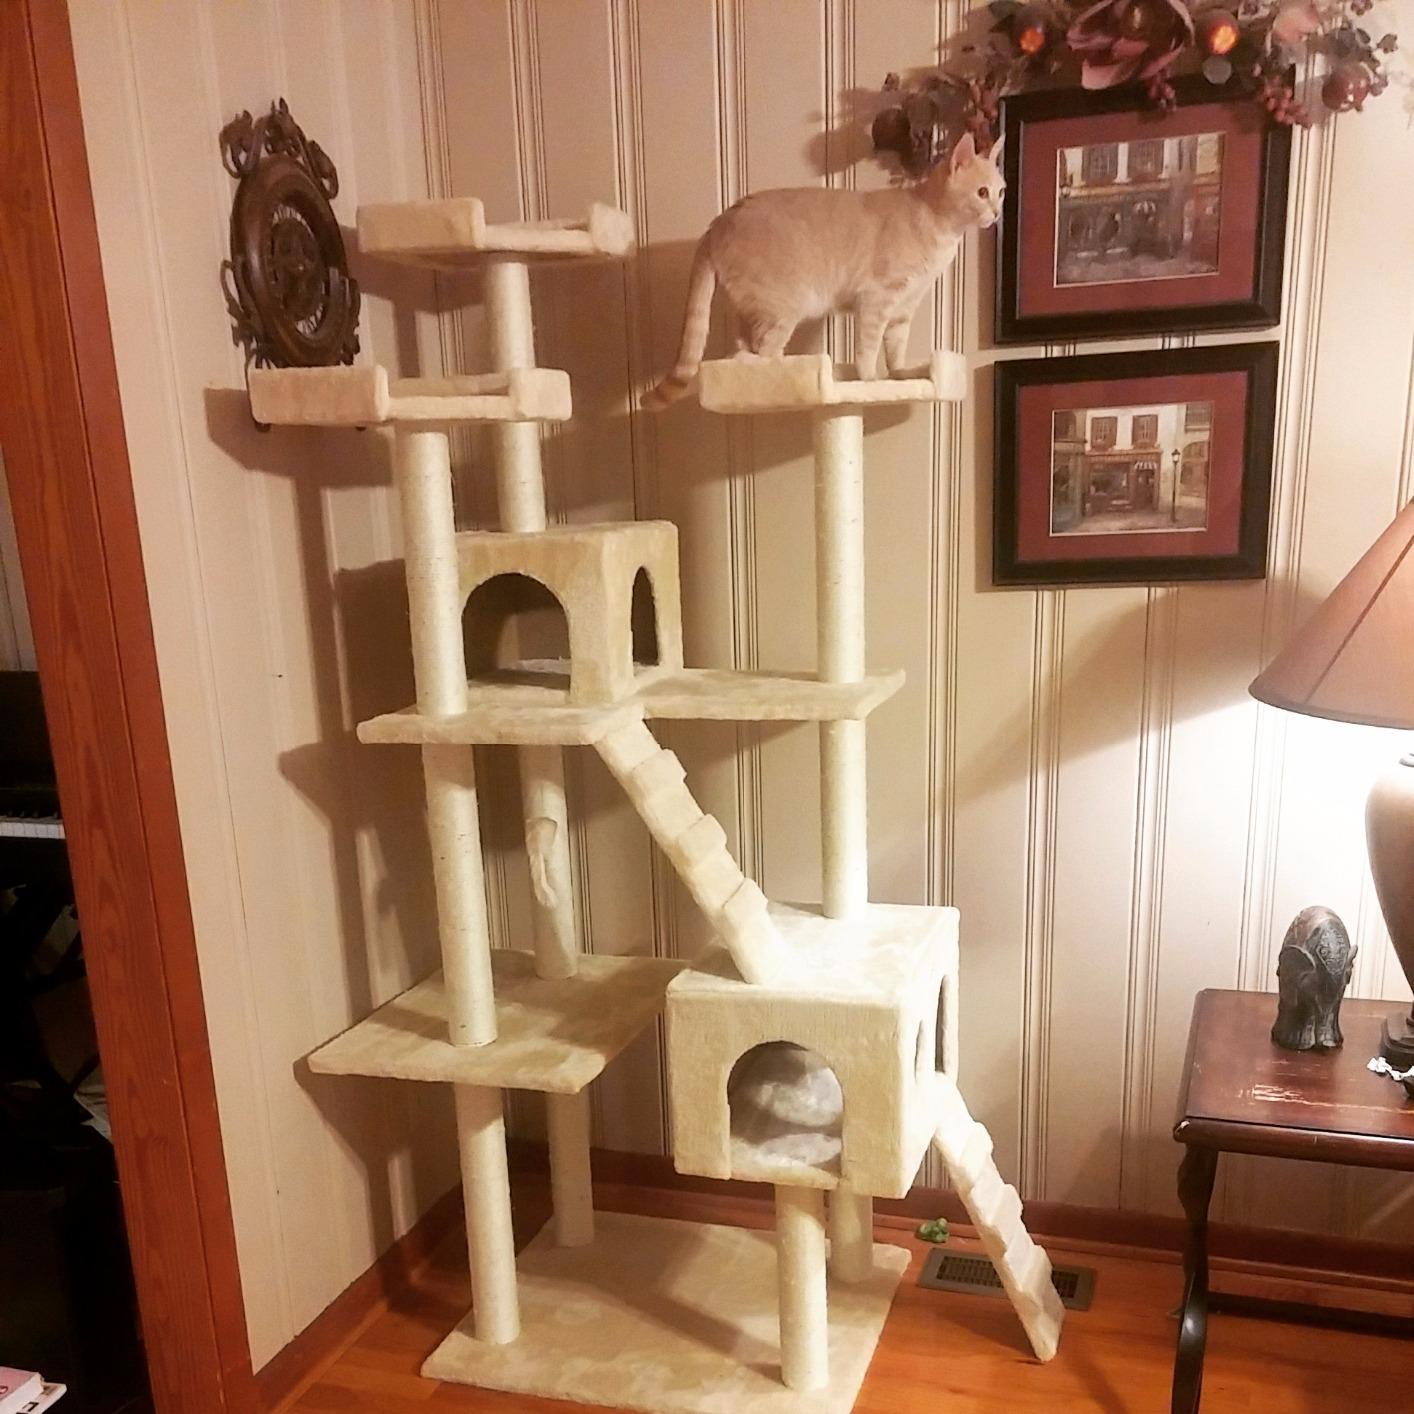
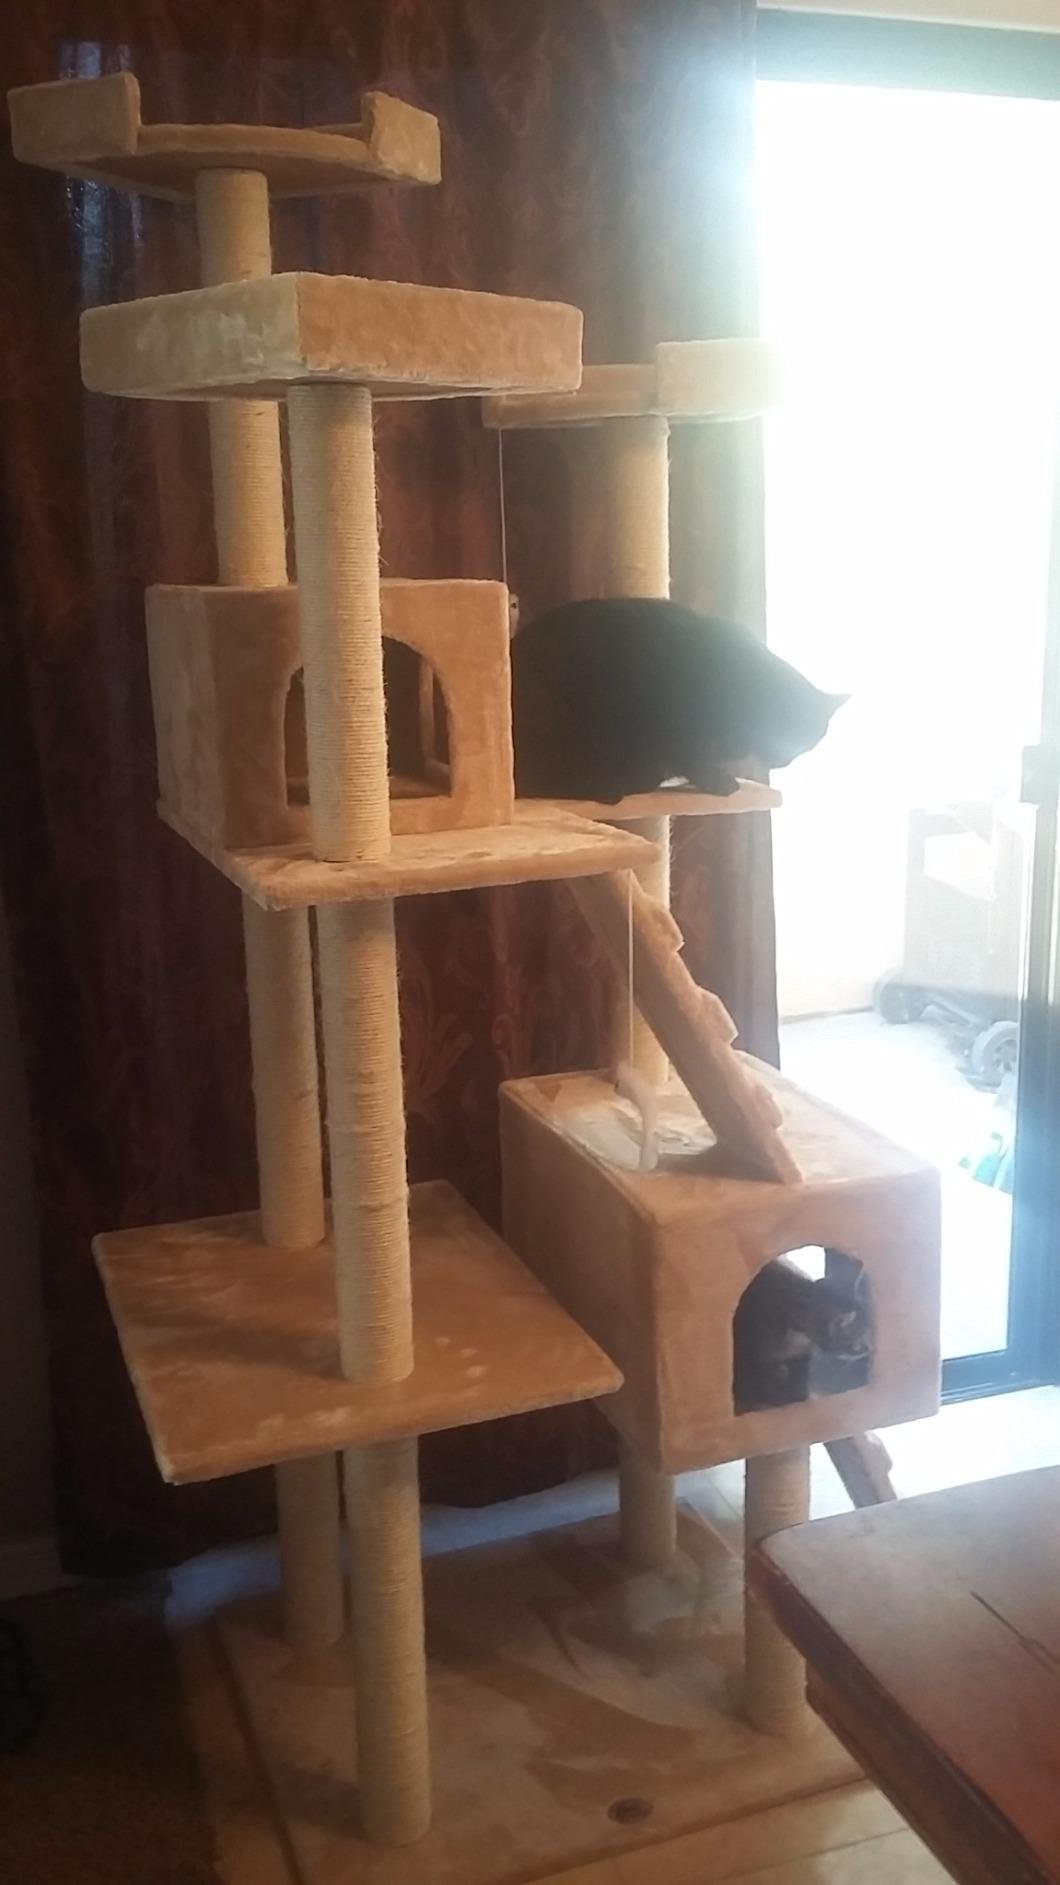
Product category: items_cat tree
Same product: yes